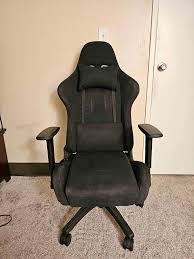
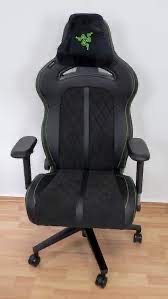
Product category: items_chair
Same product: no